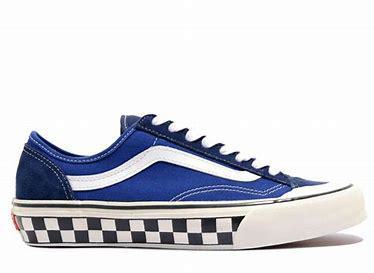
Brand: Vans
Model: Style 36